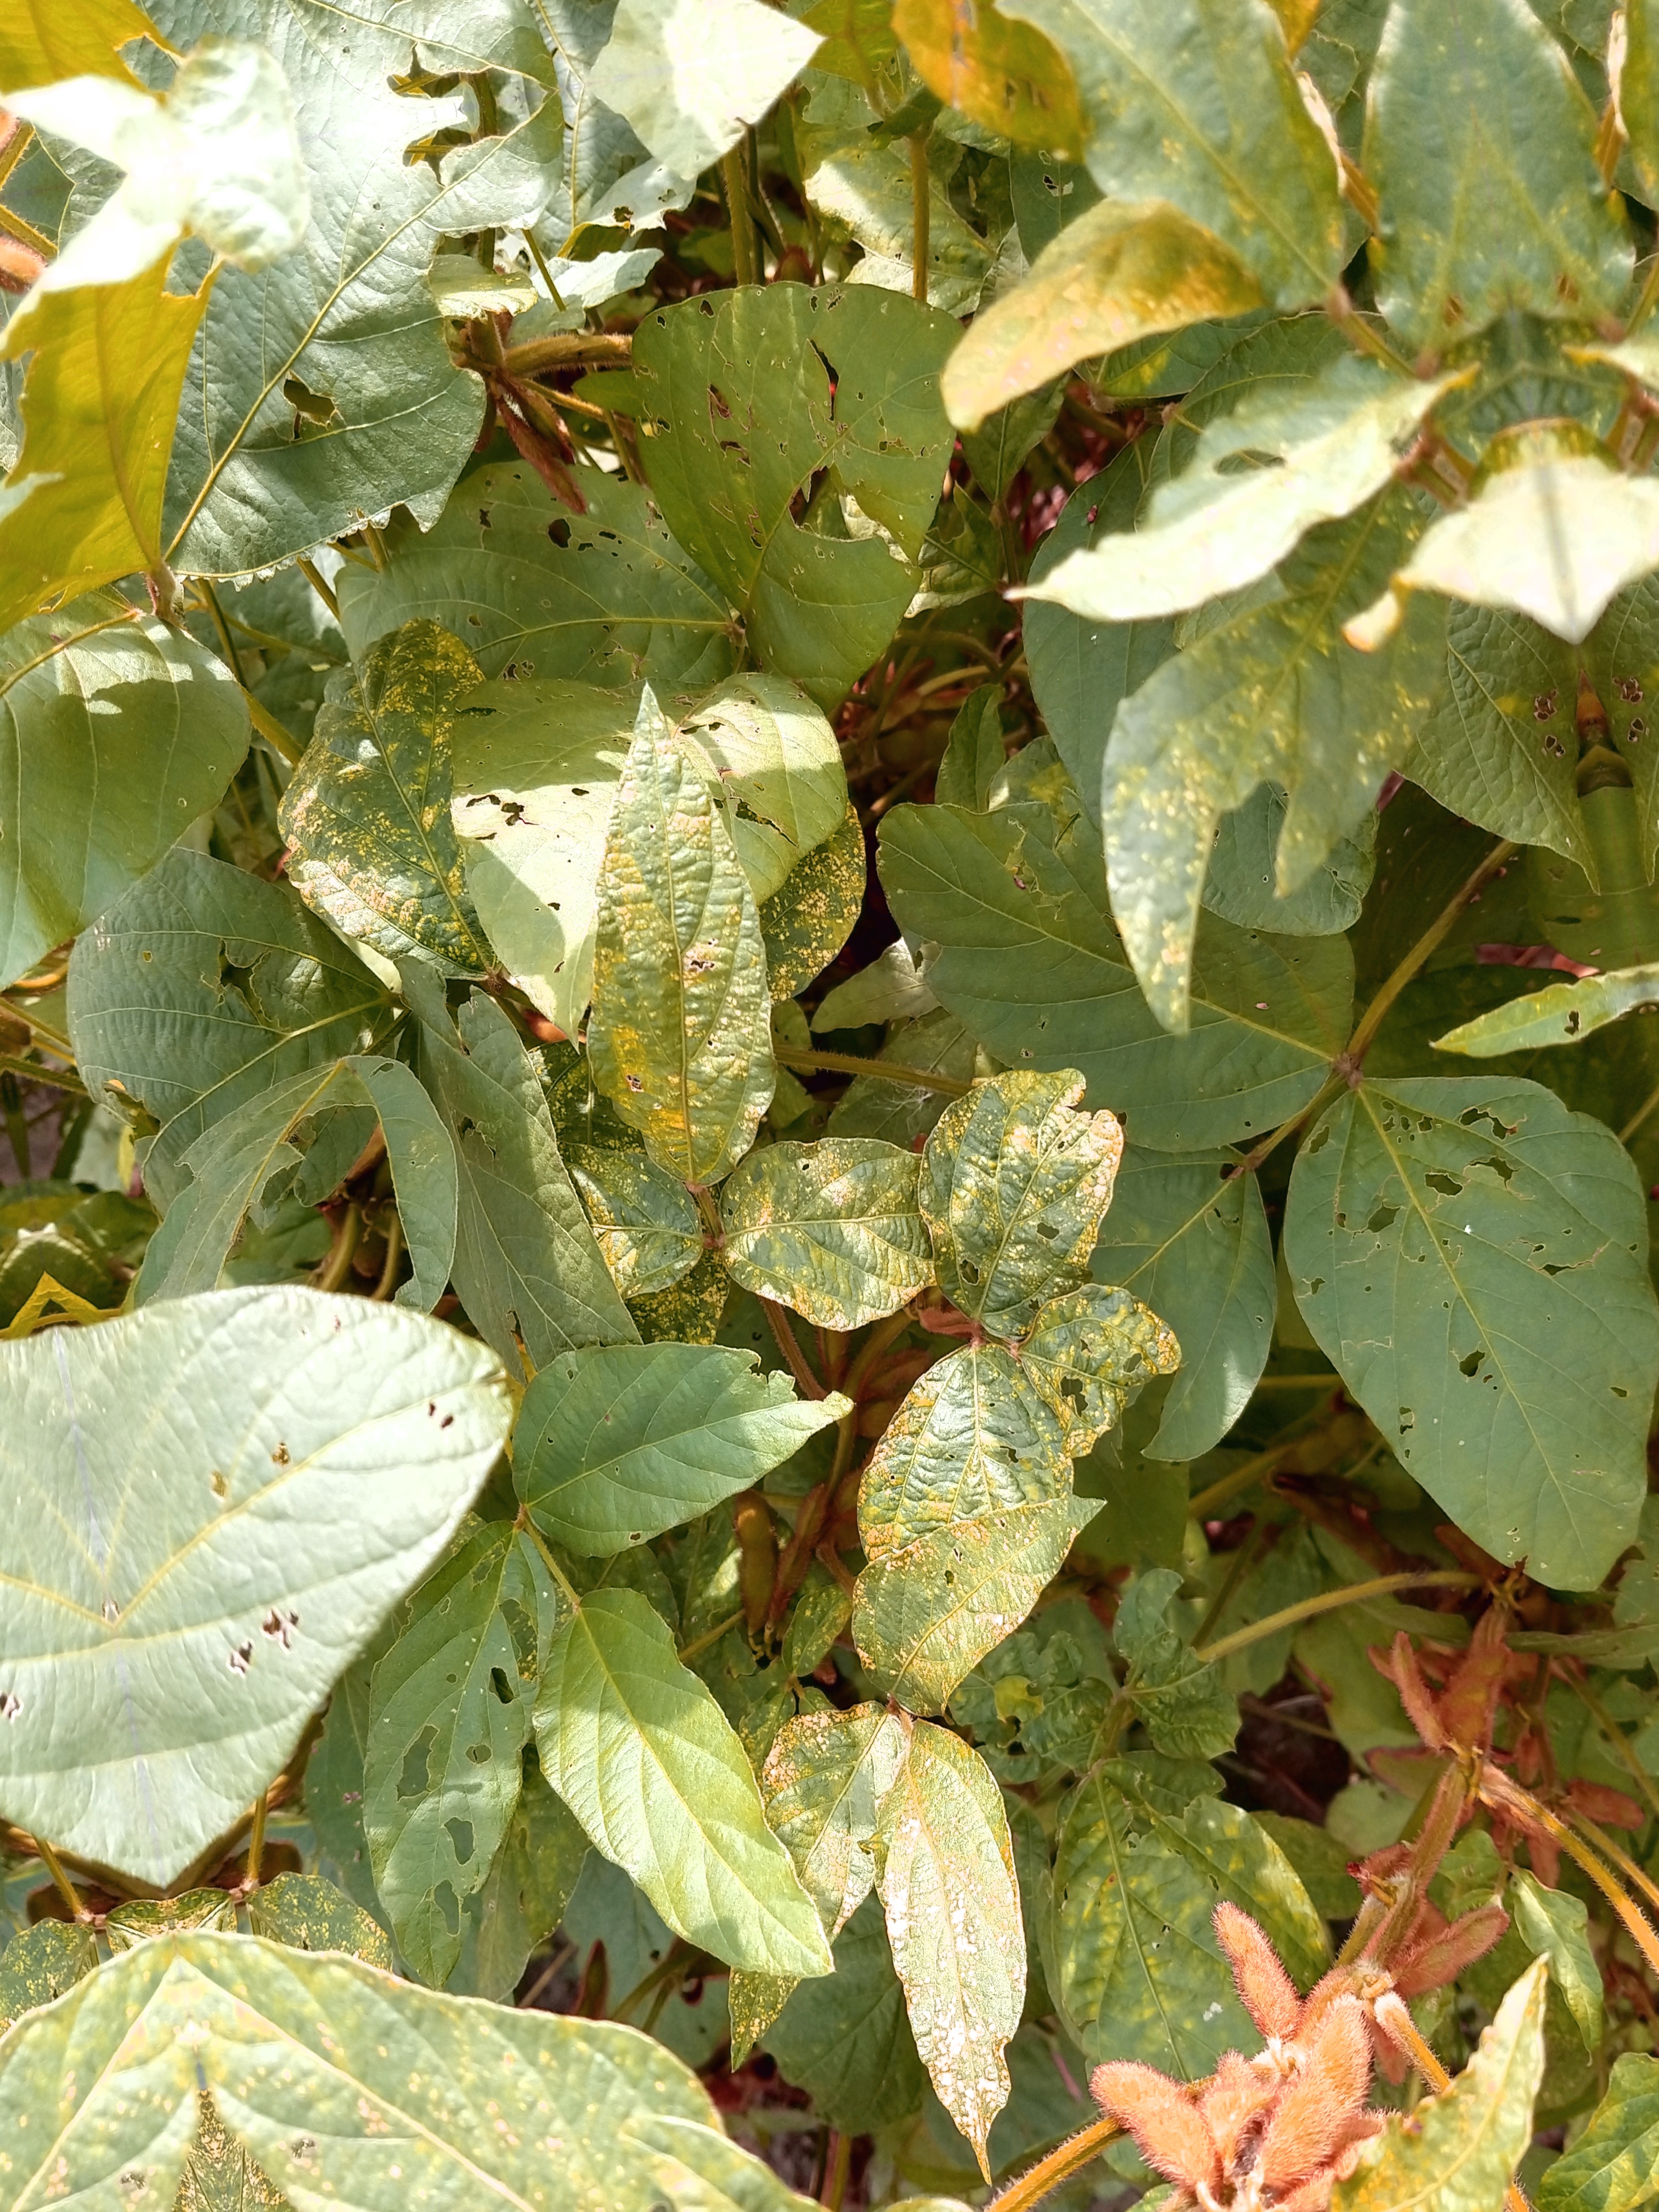
Label: Disease